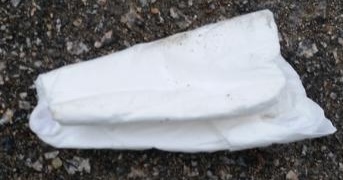
Waste category: trash